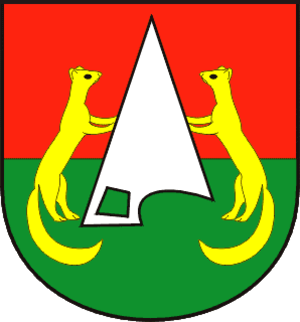
Kunovice est une commune du district de Vsetín, dans la région de Zlín, en Tchéquie. Sa population s'élevait à 611 habitants en 2018.